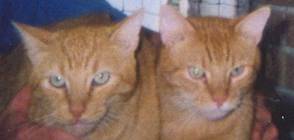
Label: cat